Sitara Brooj Akbar

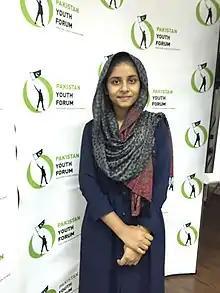
Akbar at her first press conference as PYF's youth ambassador

Sitara Brooj Akbar is an academic, multiple world record holder and gold medalist. She first came to the limelight for speaking to crowds and on national television at the age of 5. She is currently a cancer researcher and scientist at the University Of Oxford and NHS England, Genomics England. She is the world's youngest Certified Anti Money Laundering Specialist (CAMS) She is also the youngest person to get a band 9/9 in IELTS overall at the age of 15 She is a motivational Speaker & Women's Rights Activist